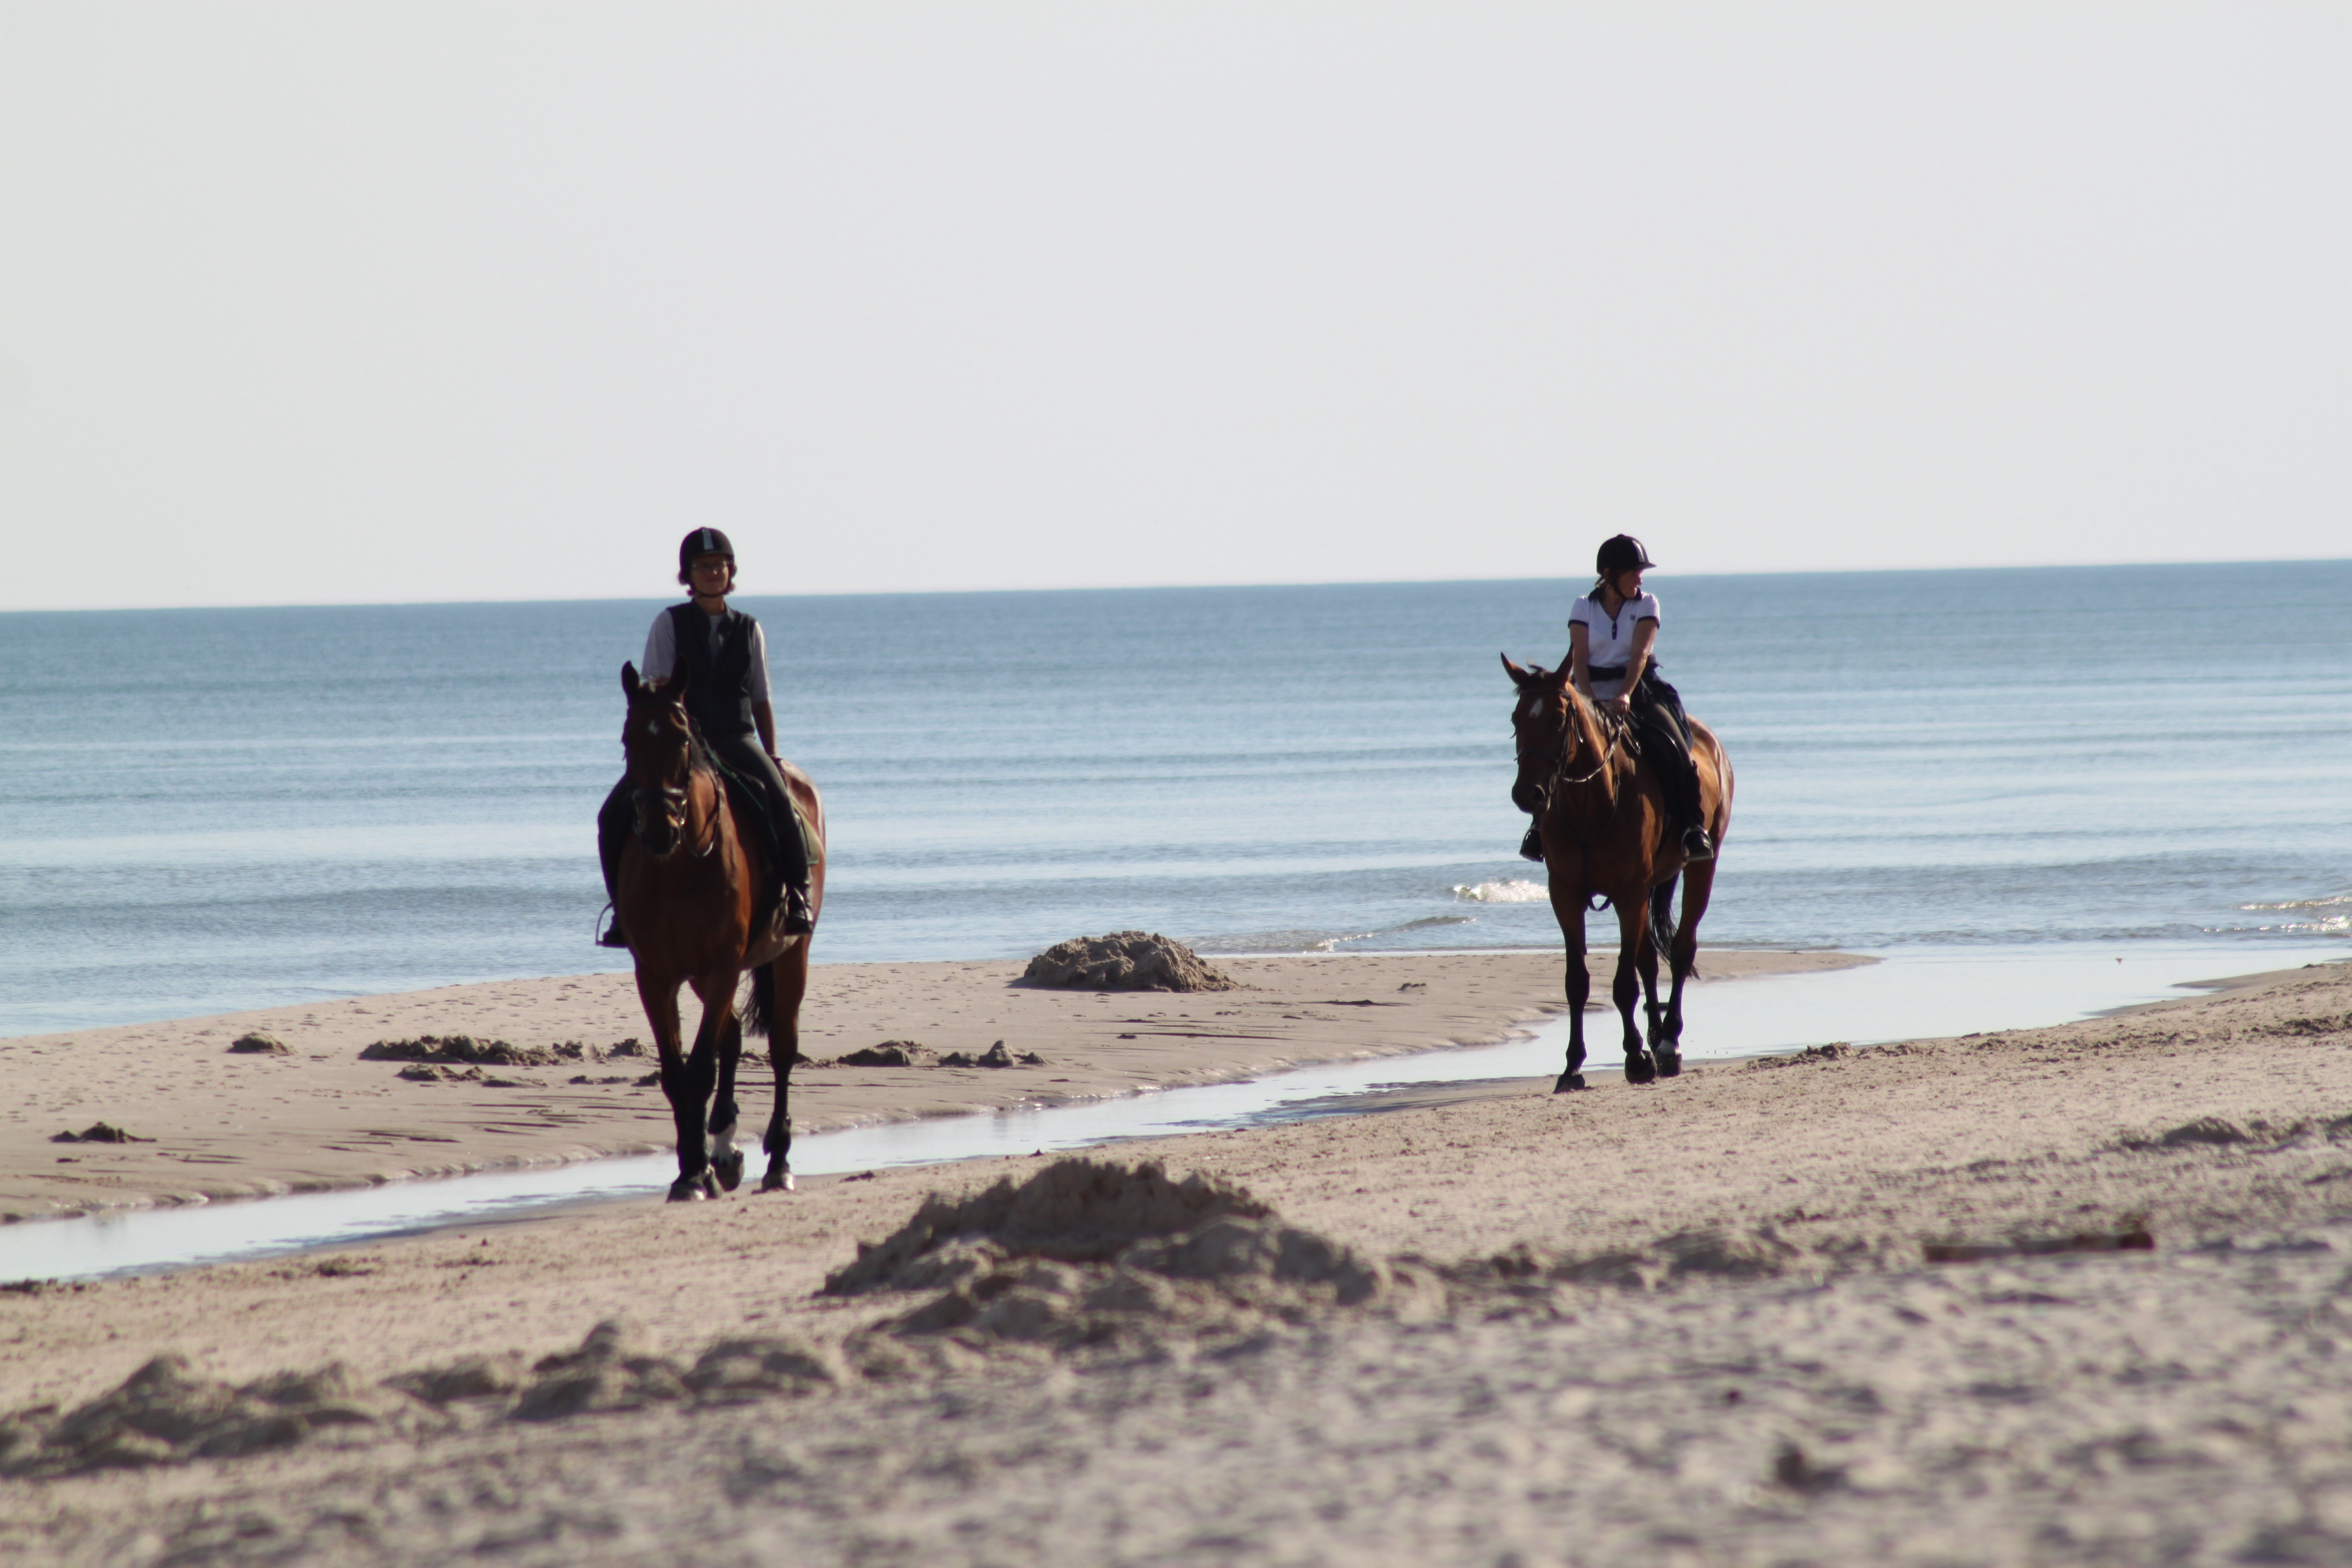
beach, landscape, sea, coast, sand, horse, horses, safety, horseback riding, equestrianism, konik, horse like mammal